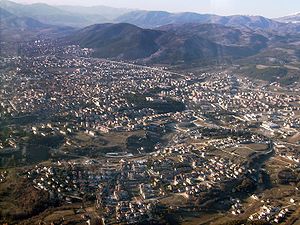
Abruzzo / Demografi / De vigtigste byer
L'Aquila er den næststørste by, men er alligevel regionshovedstad
Abruzzo er en mellemitaliensk region. Den har et areal på 10.794 km² og har omkring 1,3 mio. indbyggere. Regionens hovedstad er L'Aquila. Abruzzo er inddelt i fire provinser: Aquila, Chieti, Pescara og Teramo. Regionen grænser mod nord til Marche, mod øst til Adriaterhavet, mod syd til Molise og mod vest til Lazio. Skønt regionen geografisk set ligger midt i Italien, har det italienske statistiske kontor valgt at regne den med til Syditalien, formentlig på grund af det mangeårige historiske tilhørsforhold til Kongeriget Napoli.